Chrome yellow

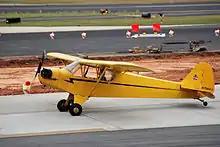
Piper J-3 Cub in chrome yellow standard color

Vincent van Gogh used chrome yellow in many of his paintings, including his famous Sunflowers series. Studies focusing on the techniques used in Van Gogh's Sunflowers series have revealed how Van Gogh skillfully mixed various shades of chrome yellow to achieve different effects. Chrome yellow has also been used in fashion and textiles, particularly in the 1920s and 1930s. The vibrant color was a popular choice for flapper dresses, hats, and accessories, and was often paired with other bright colors, such as pink and turquoise.